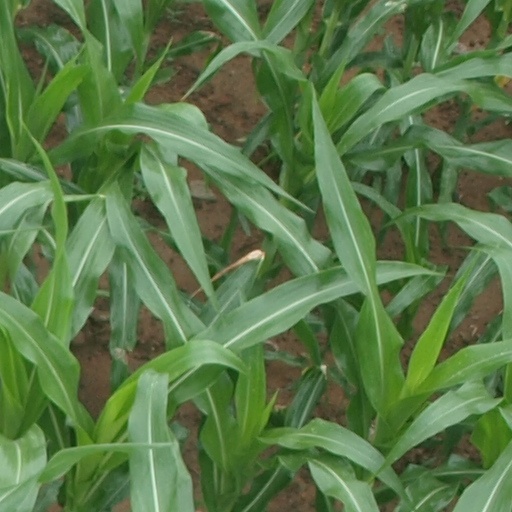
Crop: maize; corn